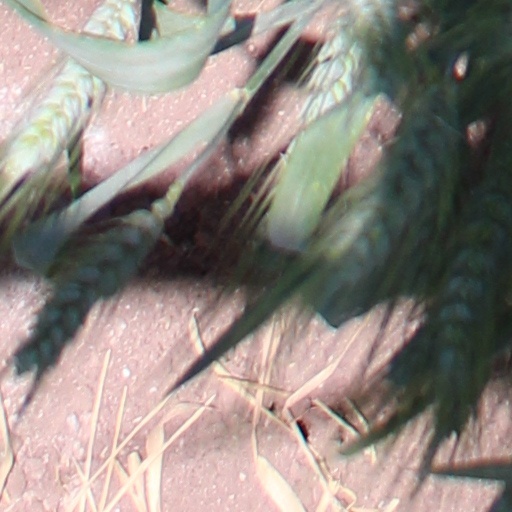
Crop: wheat